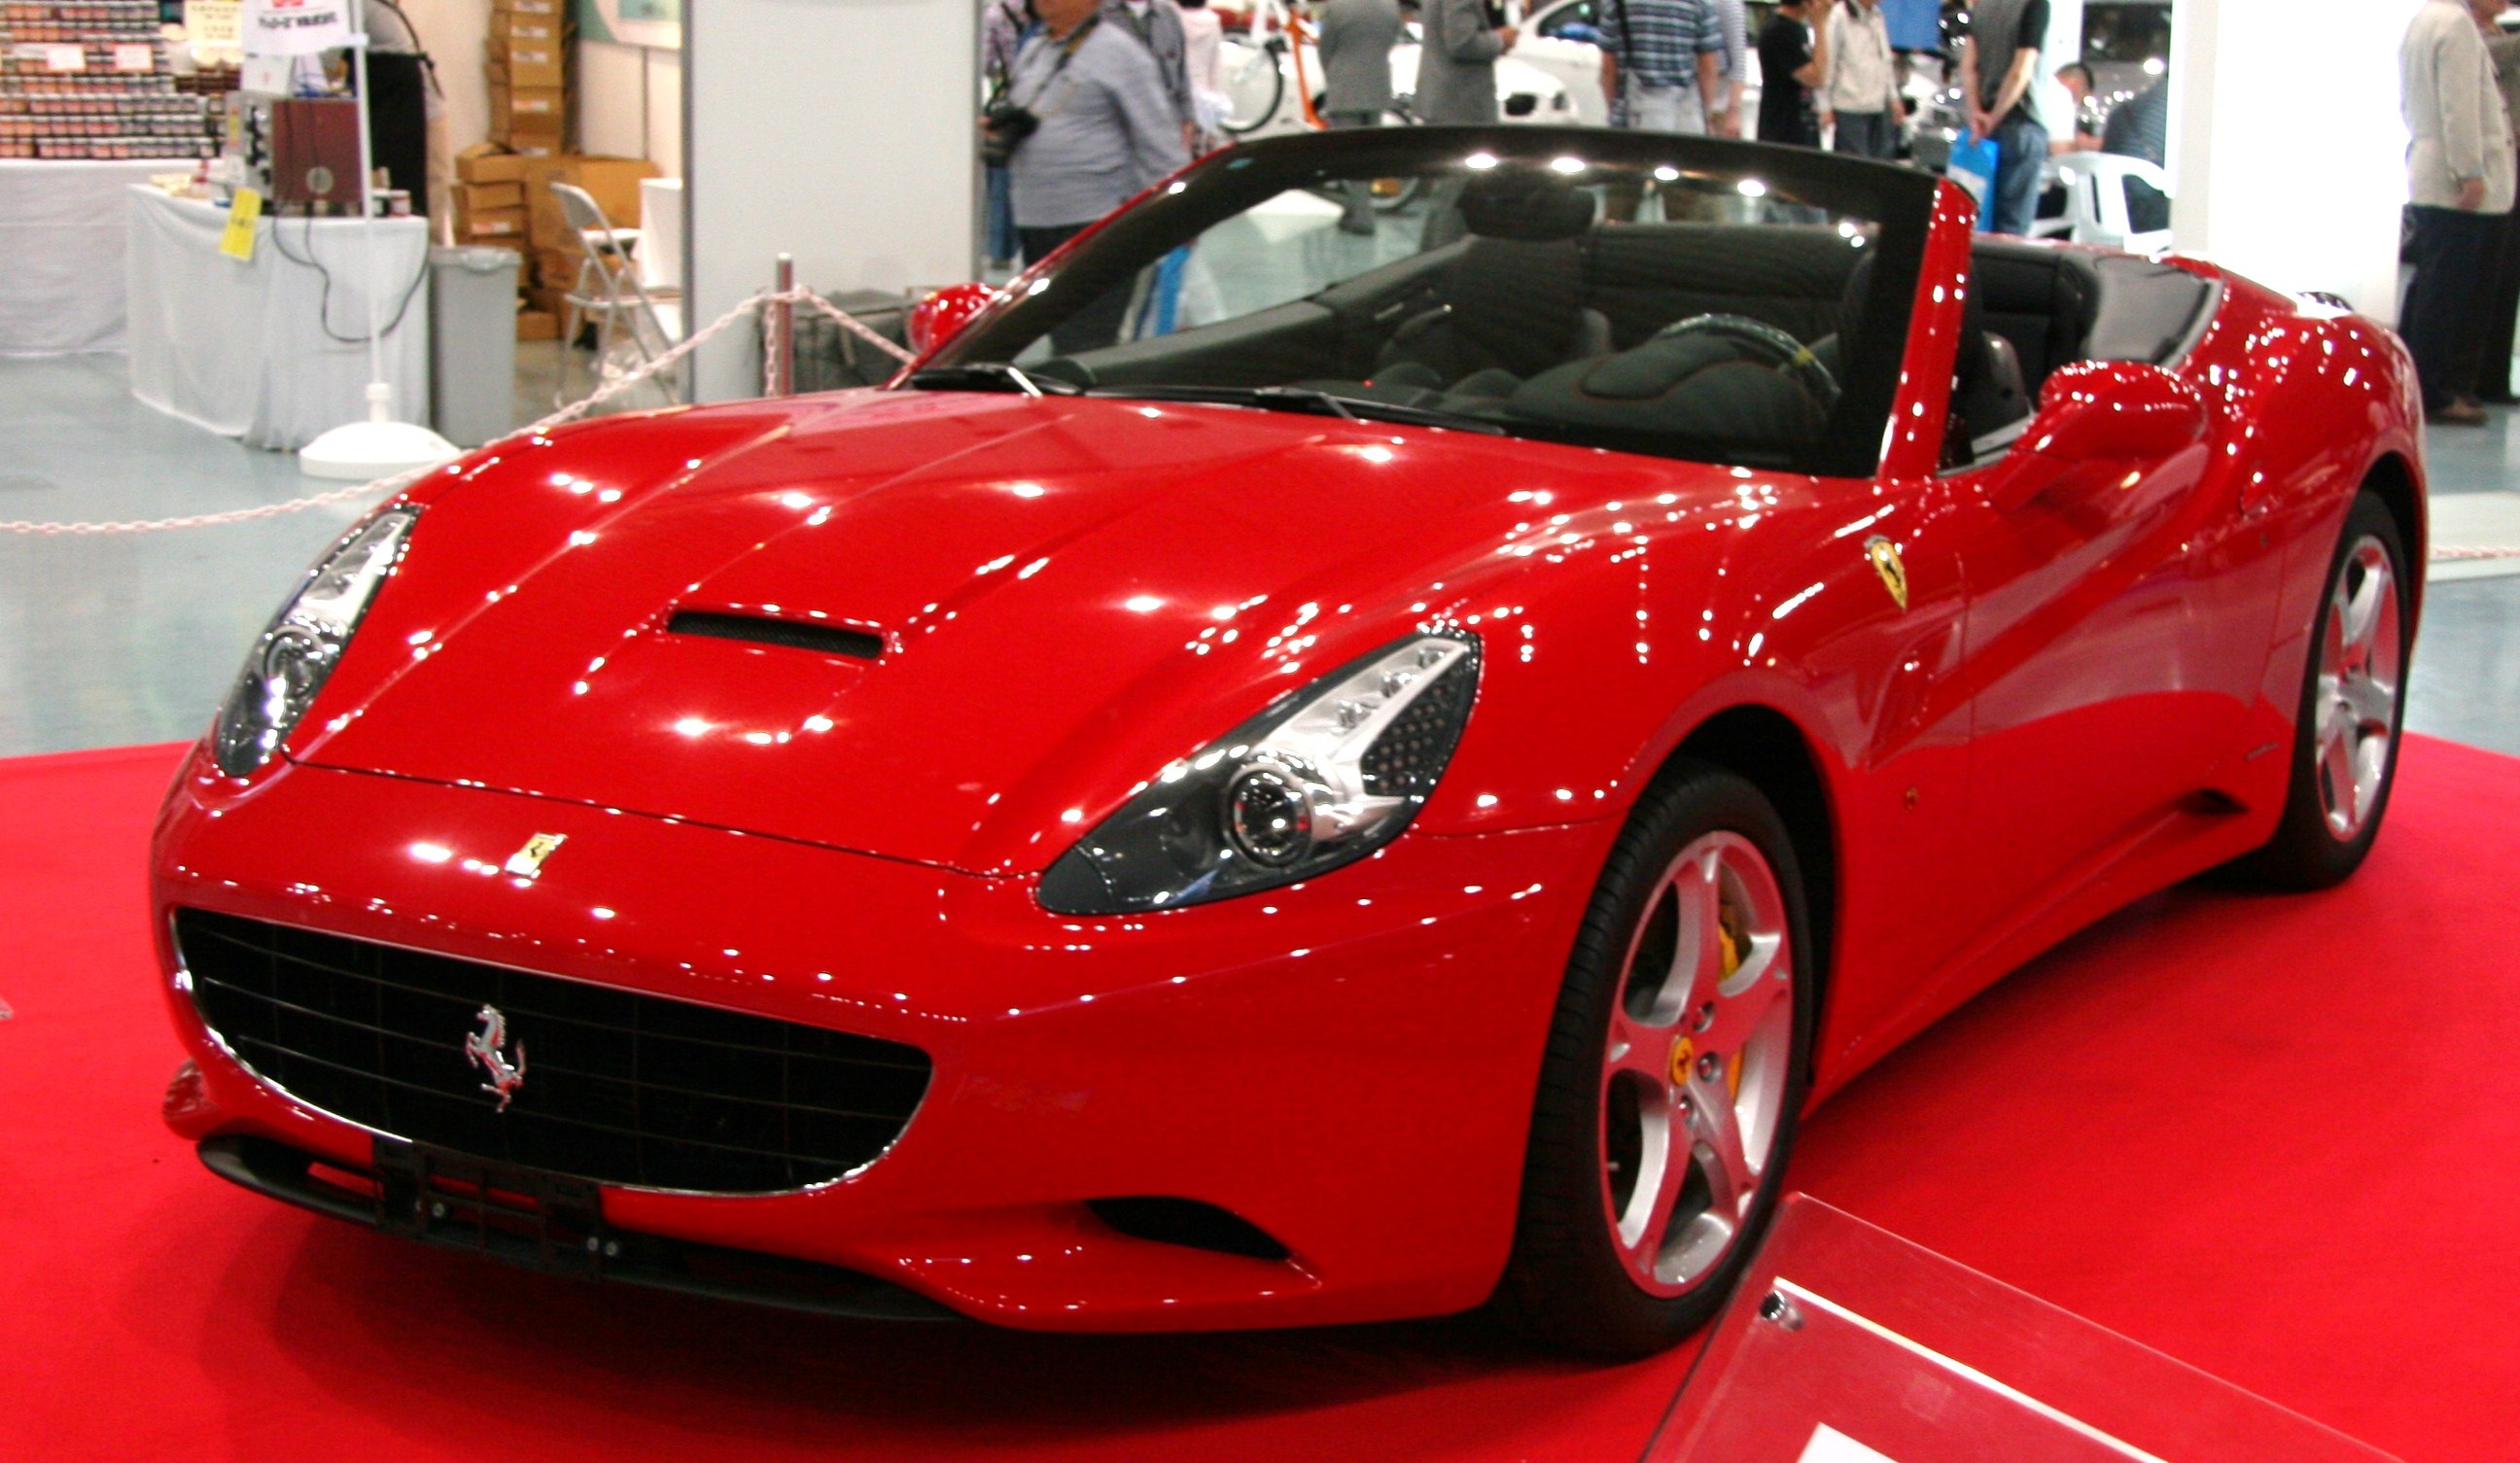
car, automobile, red, vehicle, drive, auto, speed, sports car, supercar, luxury, motor, expensive, shiny, italian, land vehicle, automobile make, automotive design, luxury vehicle, performance car, family car, ferrari california, ferrari spa, grand touring